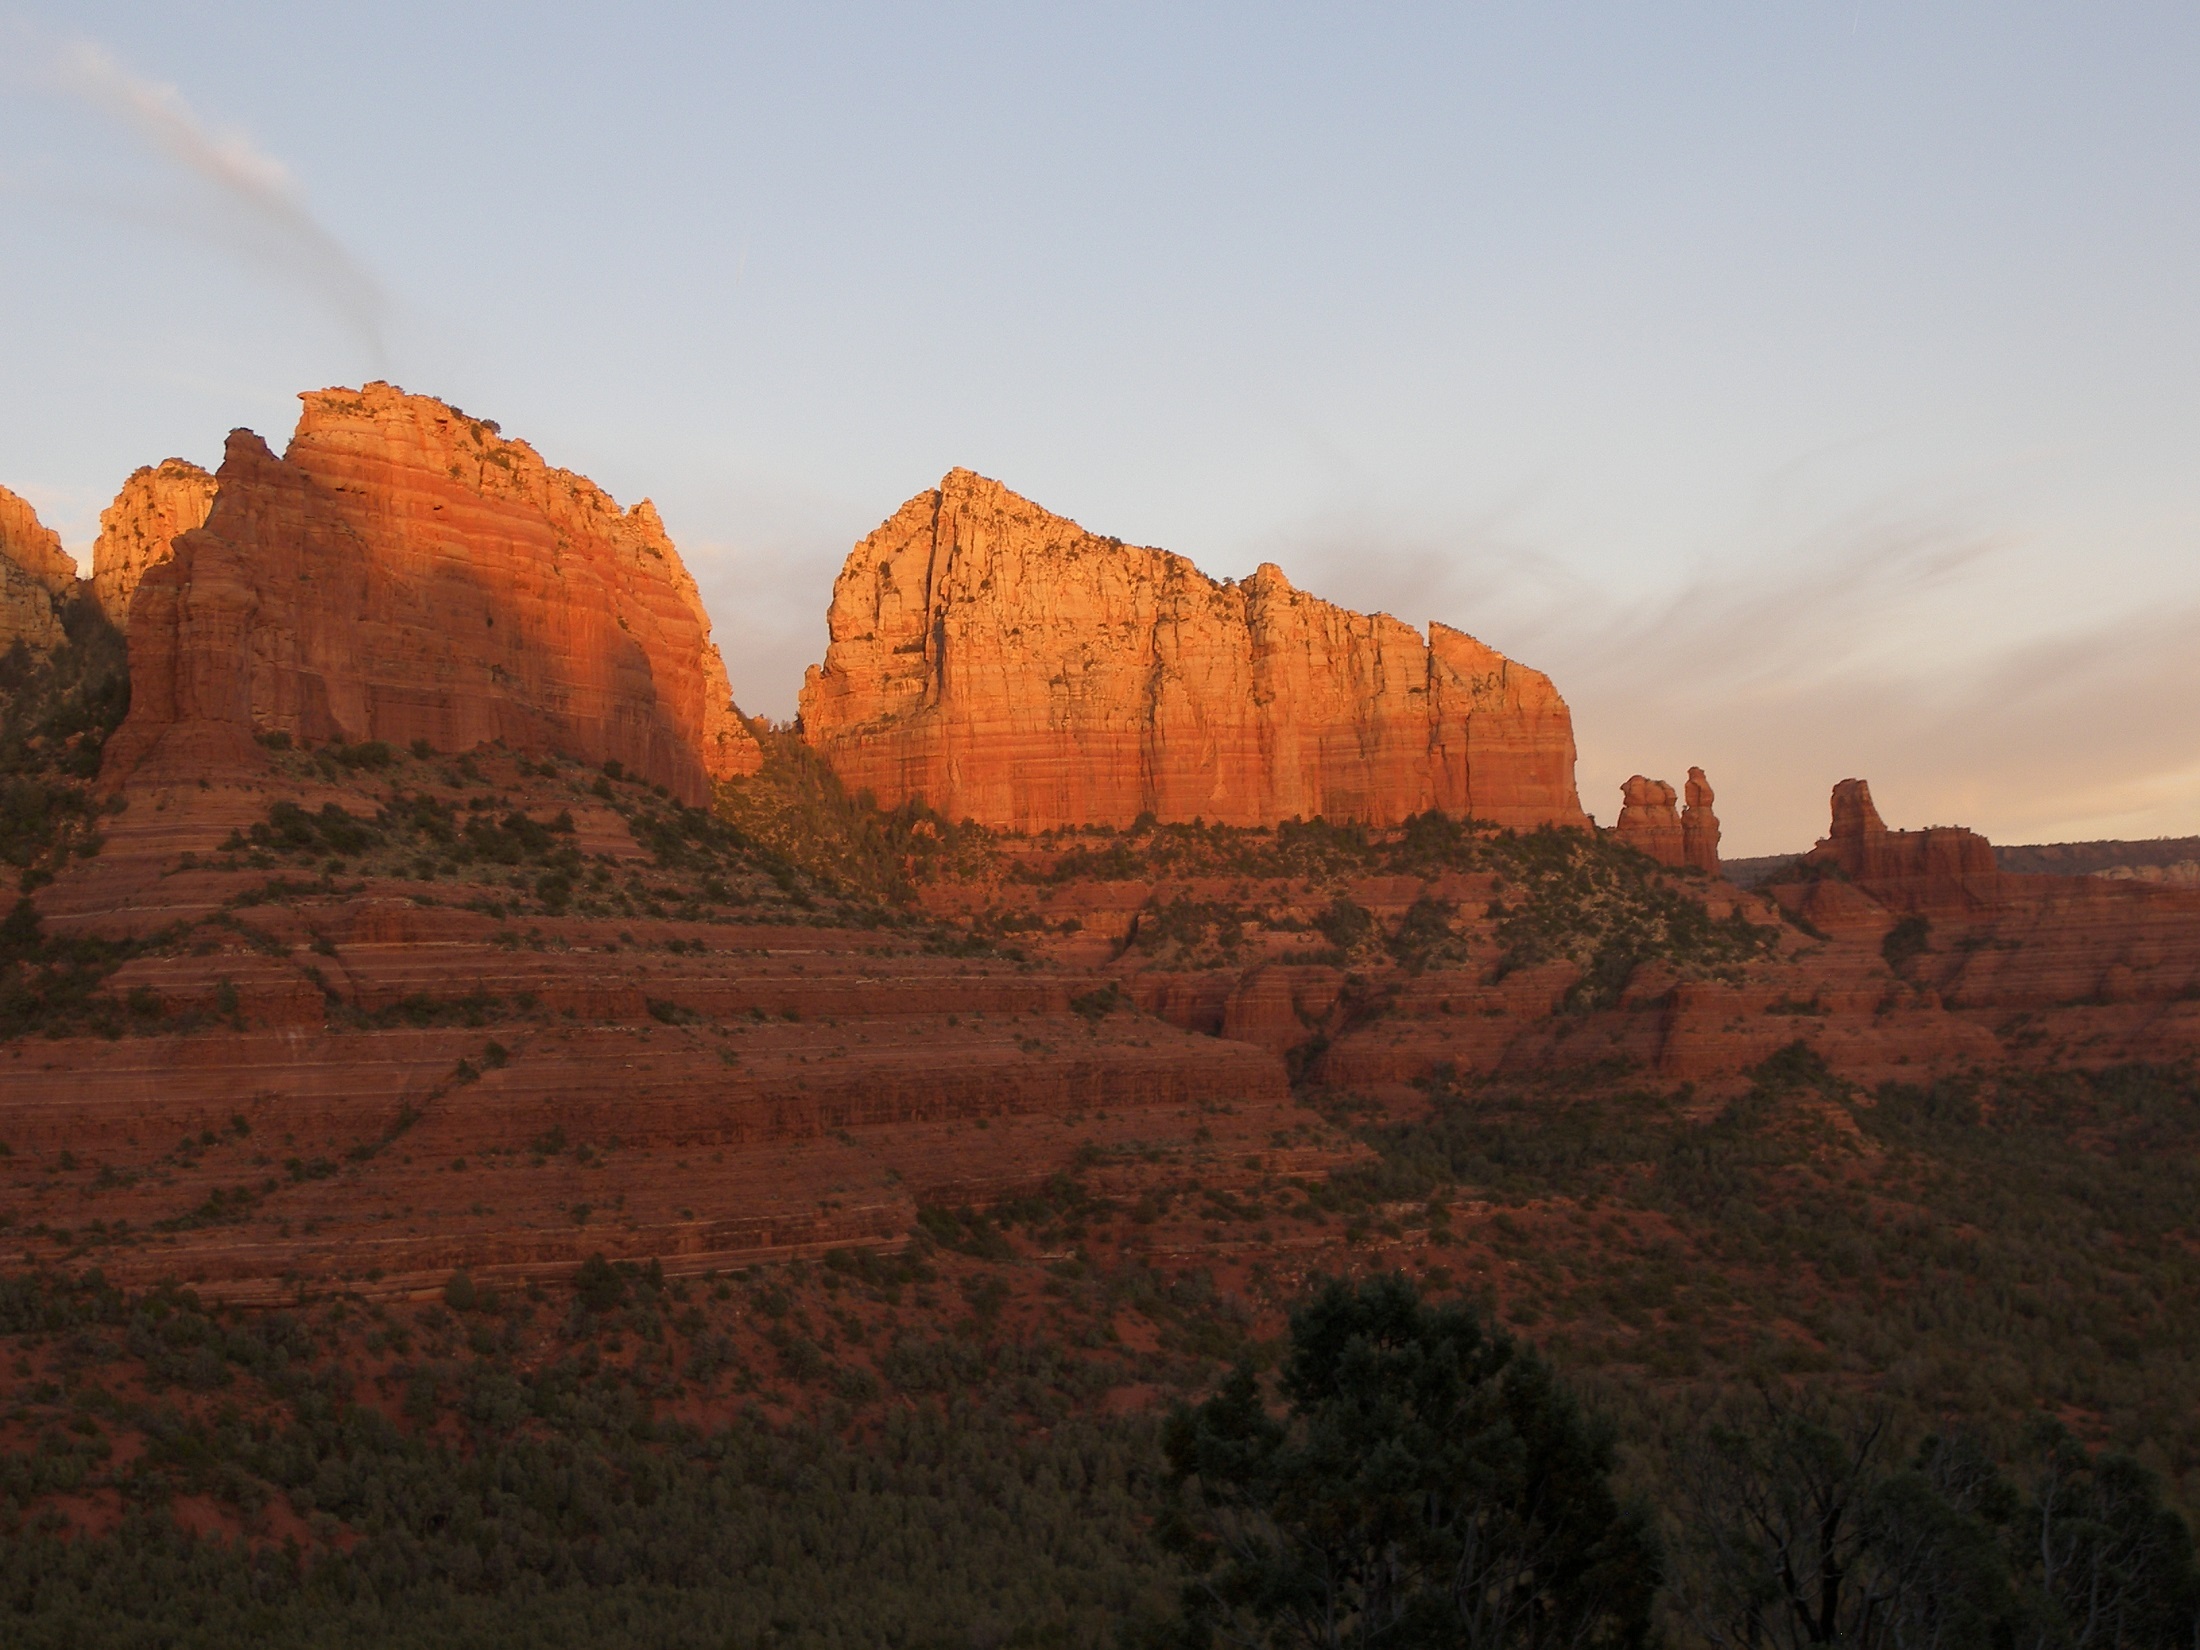
butte, mountainous landforms, geographical feature, landform, natural environment, badlands, rock, canyon, valley, landscape, wadi, plateau, arch, mountain, sunset, cliff, terrain, geology, formation, sunrise, national park